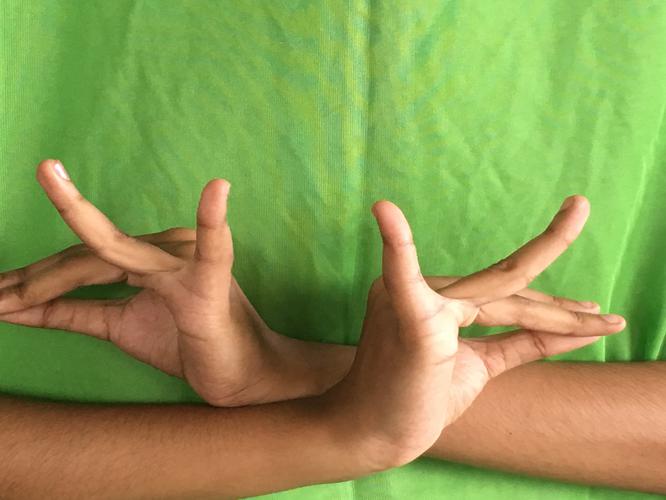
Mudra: Katakavardhana
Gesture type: double_hand